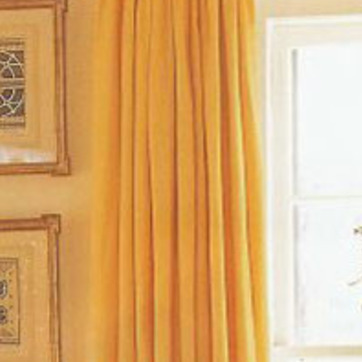
Material: fabric